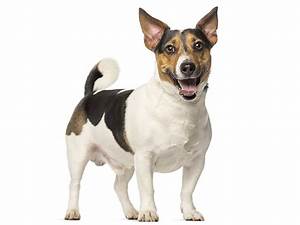
Label: dog